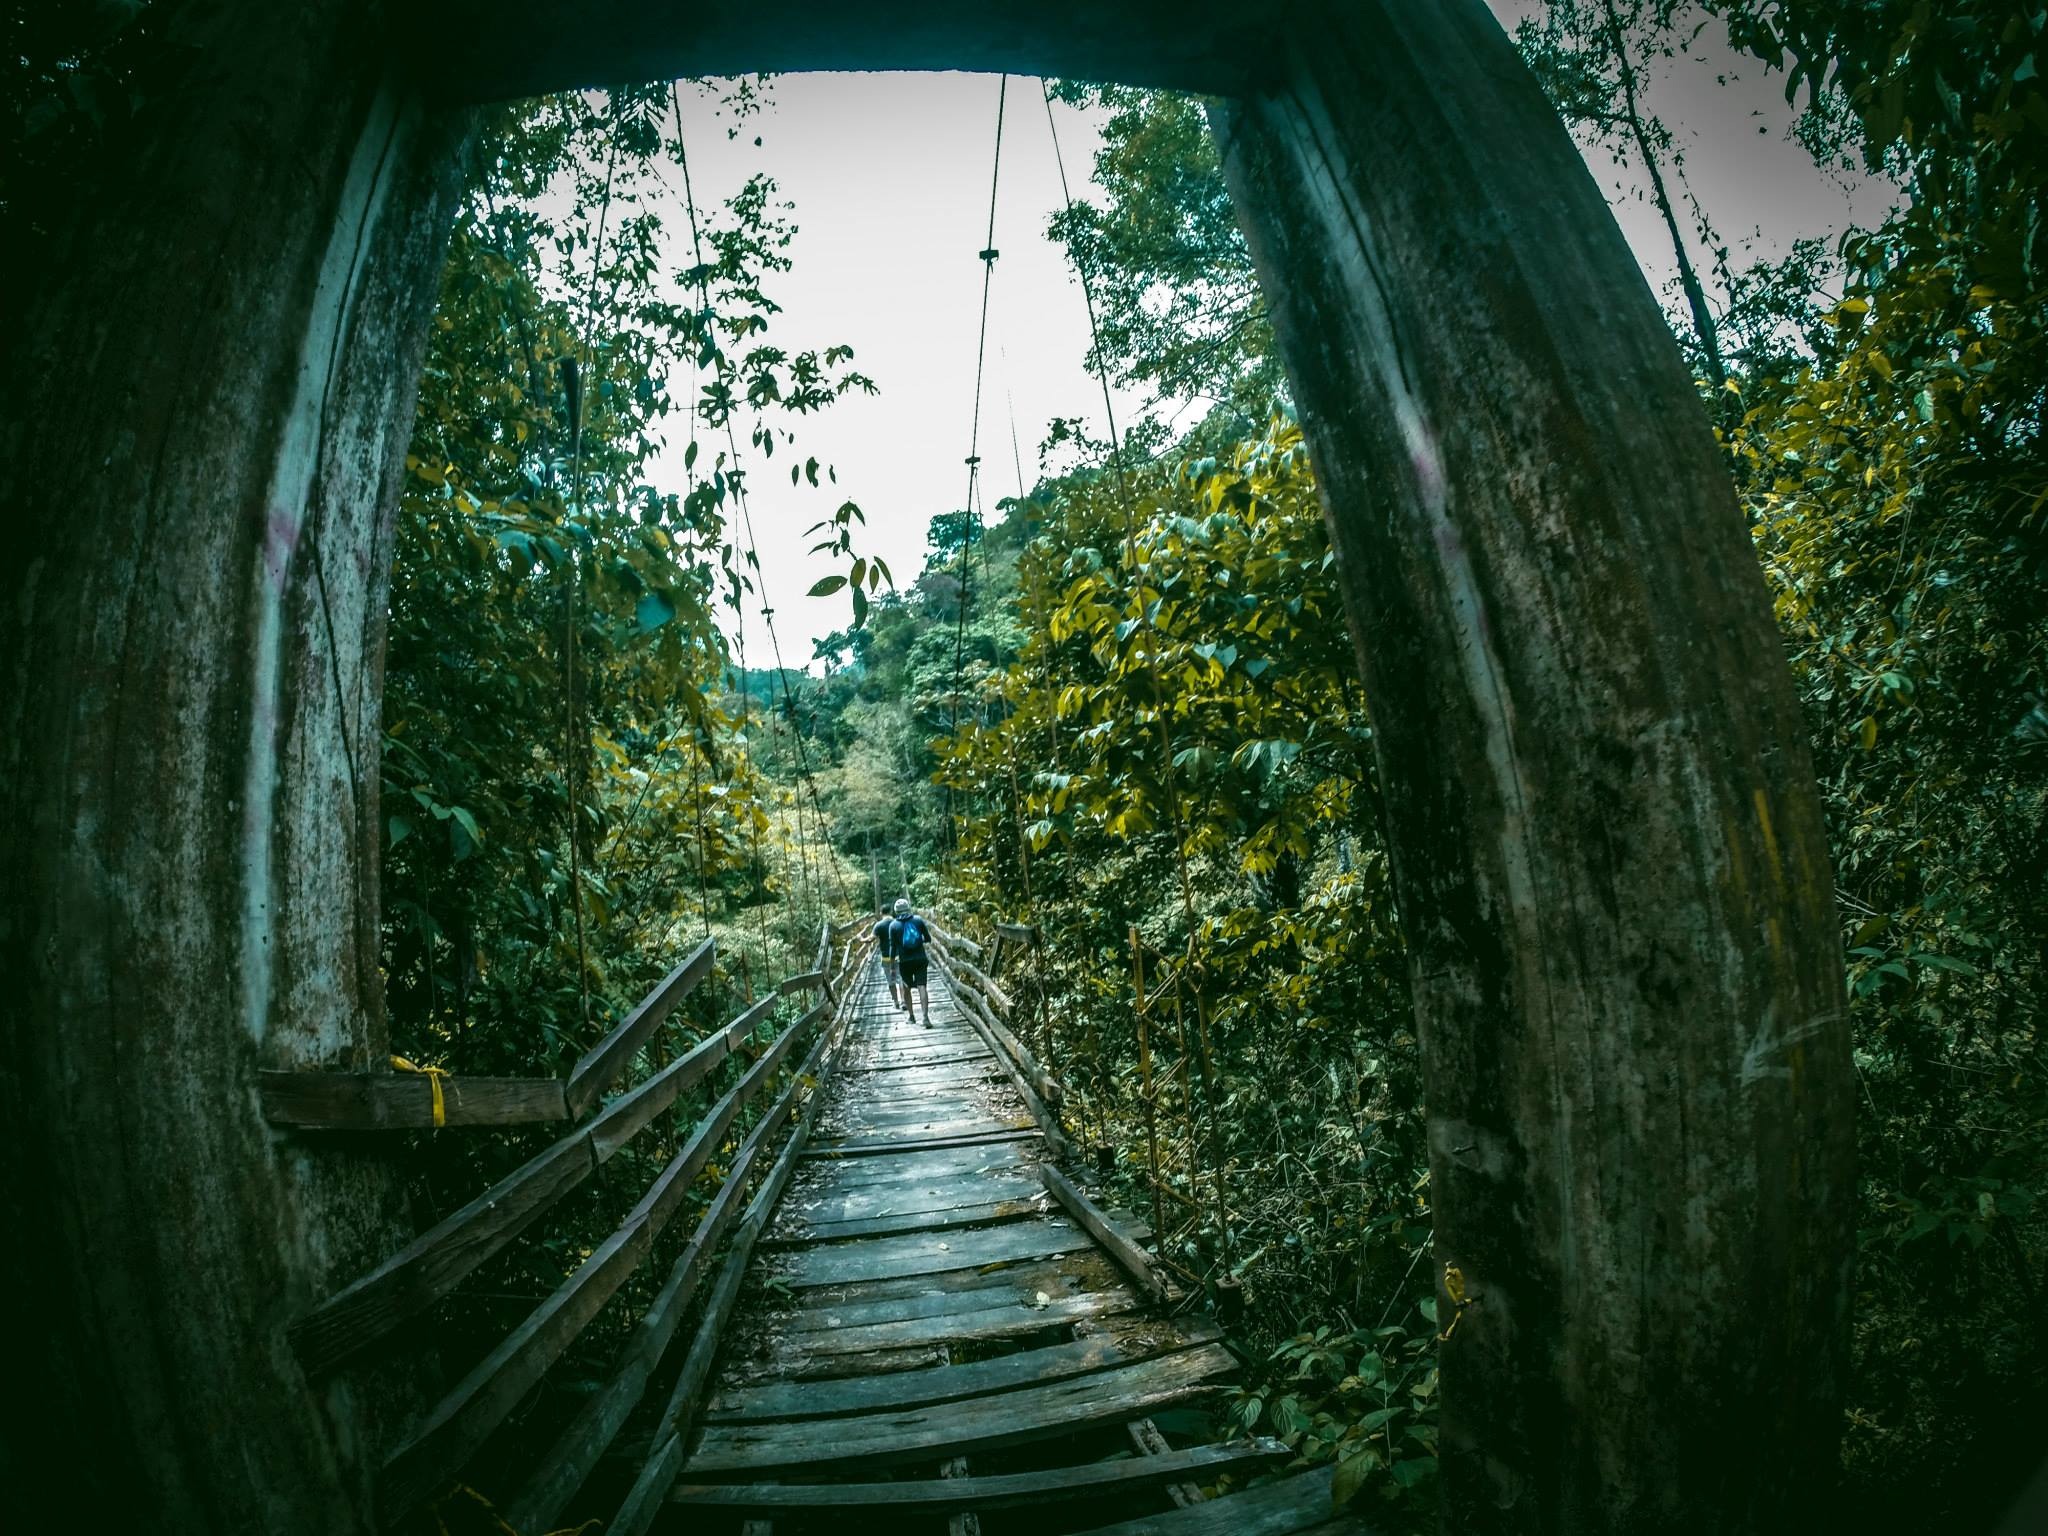
tree, water, nature, forest, grass, light, plant, sunlight, morning, leaf, flower, green, reflection, jungle, autumn, botany, season, woodland, habitat, natural environment, woody plant